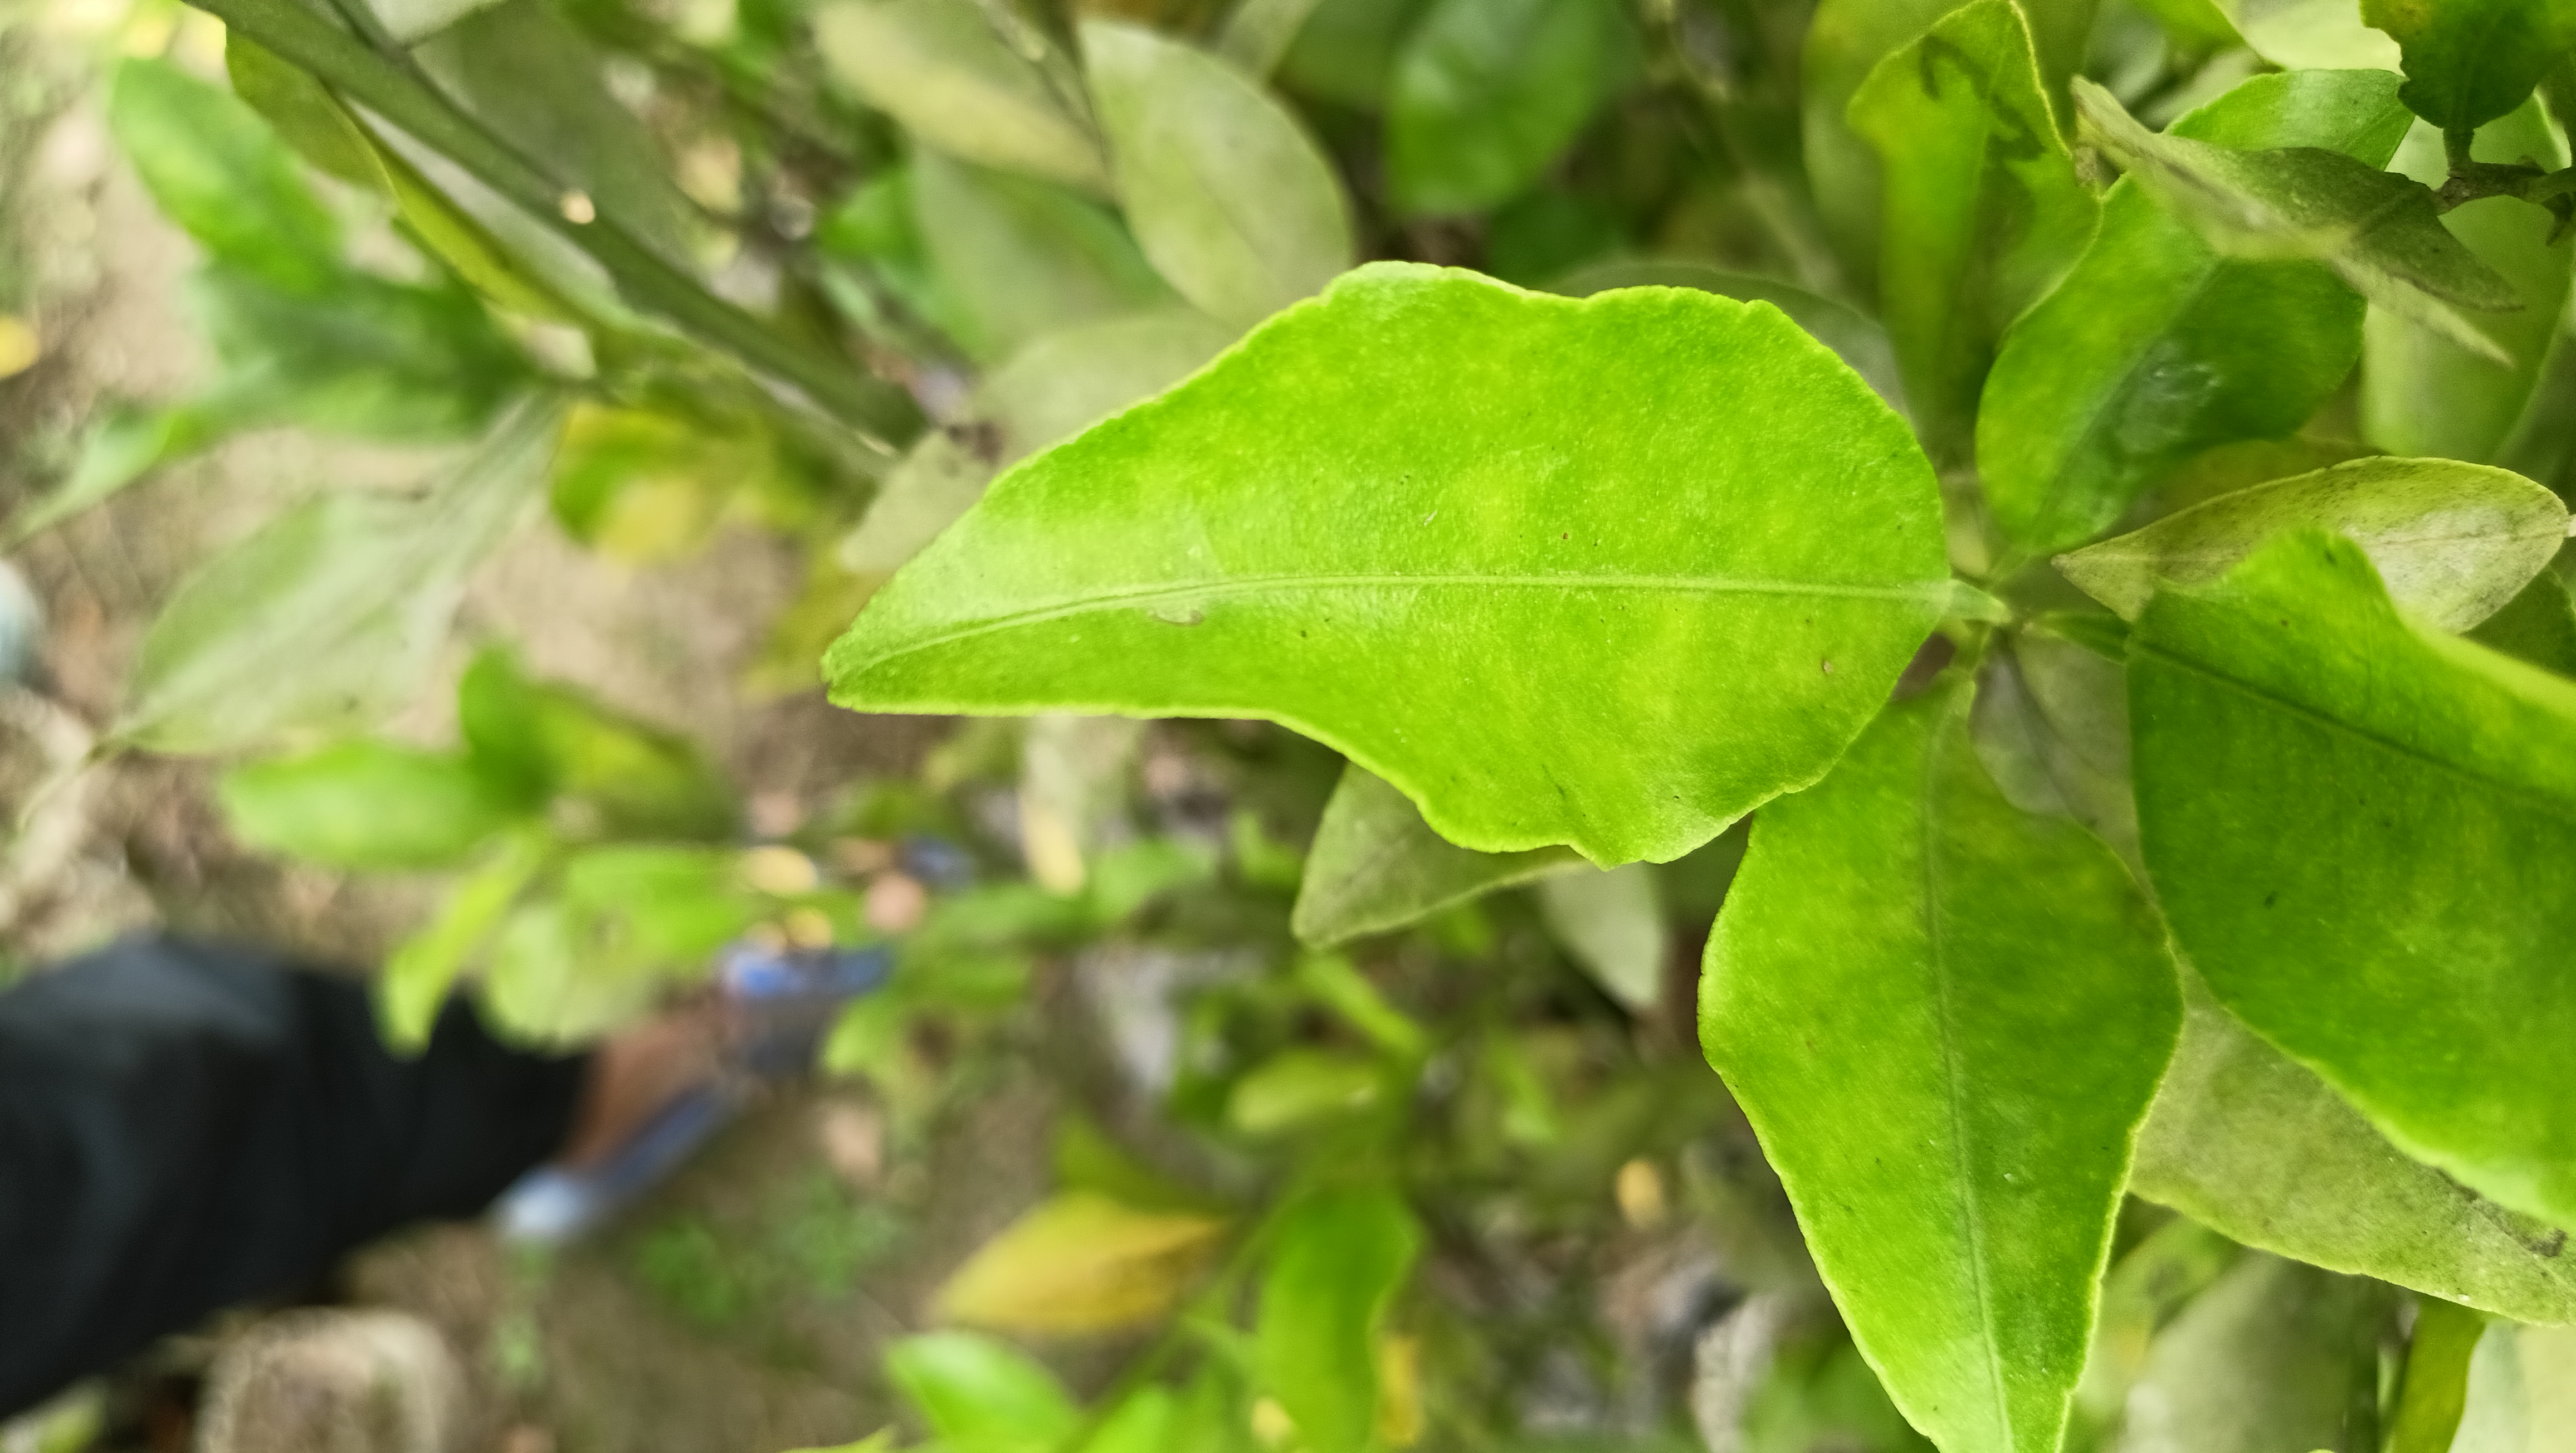
Mandarin leaf variety: Darjeling